Queen Anne-Marie of Greece

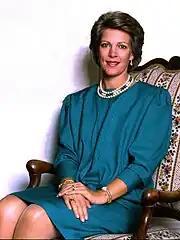
Portrait by Allan Warren, 1987

In 1959, at the age of 13, Anne-Marie first met her future husband, her third cousin Constantine, Crown Prince of Greece, who accompanied his parents, King Paul and Queen Frederica, on a state visit to Denmark. Constantine at the time was 19 years old. They met a second time in Denmark in 1961, when Constantine declared to his parents his intention to marry Anne-Marie. The pair became secretly engaged without telling the public nor members of their families due to Frederik IX's opposition to their relationship because of her young age. They met again in Athens in May 1962 at the wedding of Constantine's older sister, Princess Sophia of Greece and Denmark, and Prince Juan Carlos of Spain. Anne-Marie was a bridesmaid, while Constantine was a groomsman for the future monarchs of Spain. The couple spent time in Athens afterward and told their families about their engagement. They met again in 1963 at the centenary celebrations of the Greek monarchy. Though it had already been revealed to their family, their engagement was announced to the public during these celebrations. Following this, Anne-Marie began studying the history of Greece and the history of the Greek monarchy, as well as taking Modern Greek lessons in order to learn the language of the country her husband was to reign over.